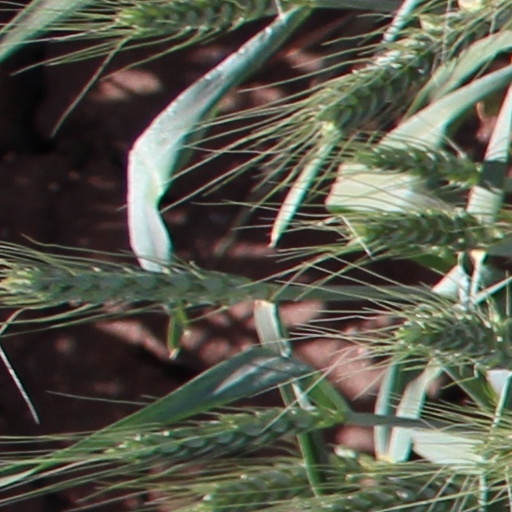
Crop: wheat